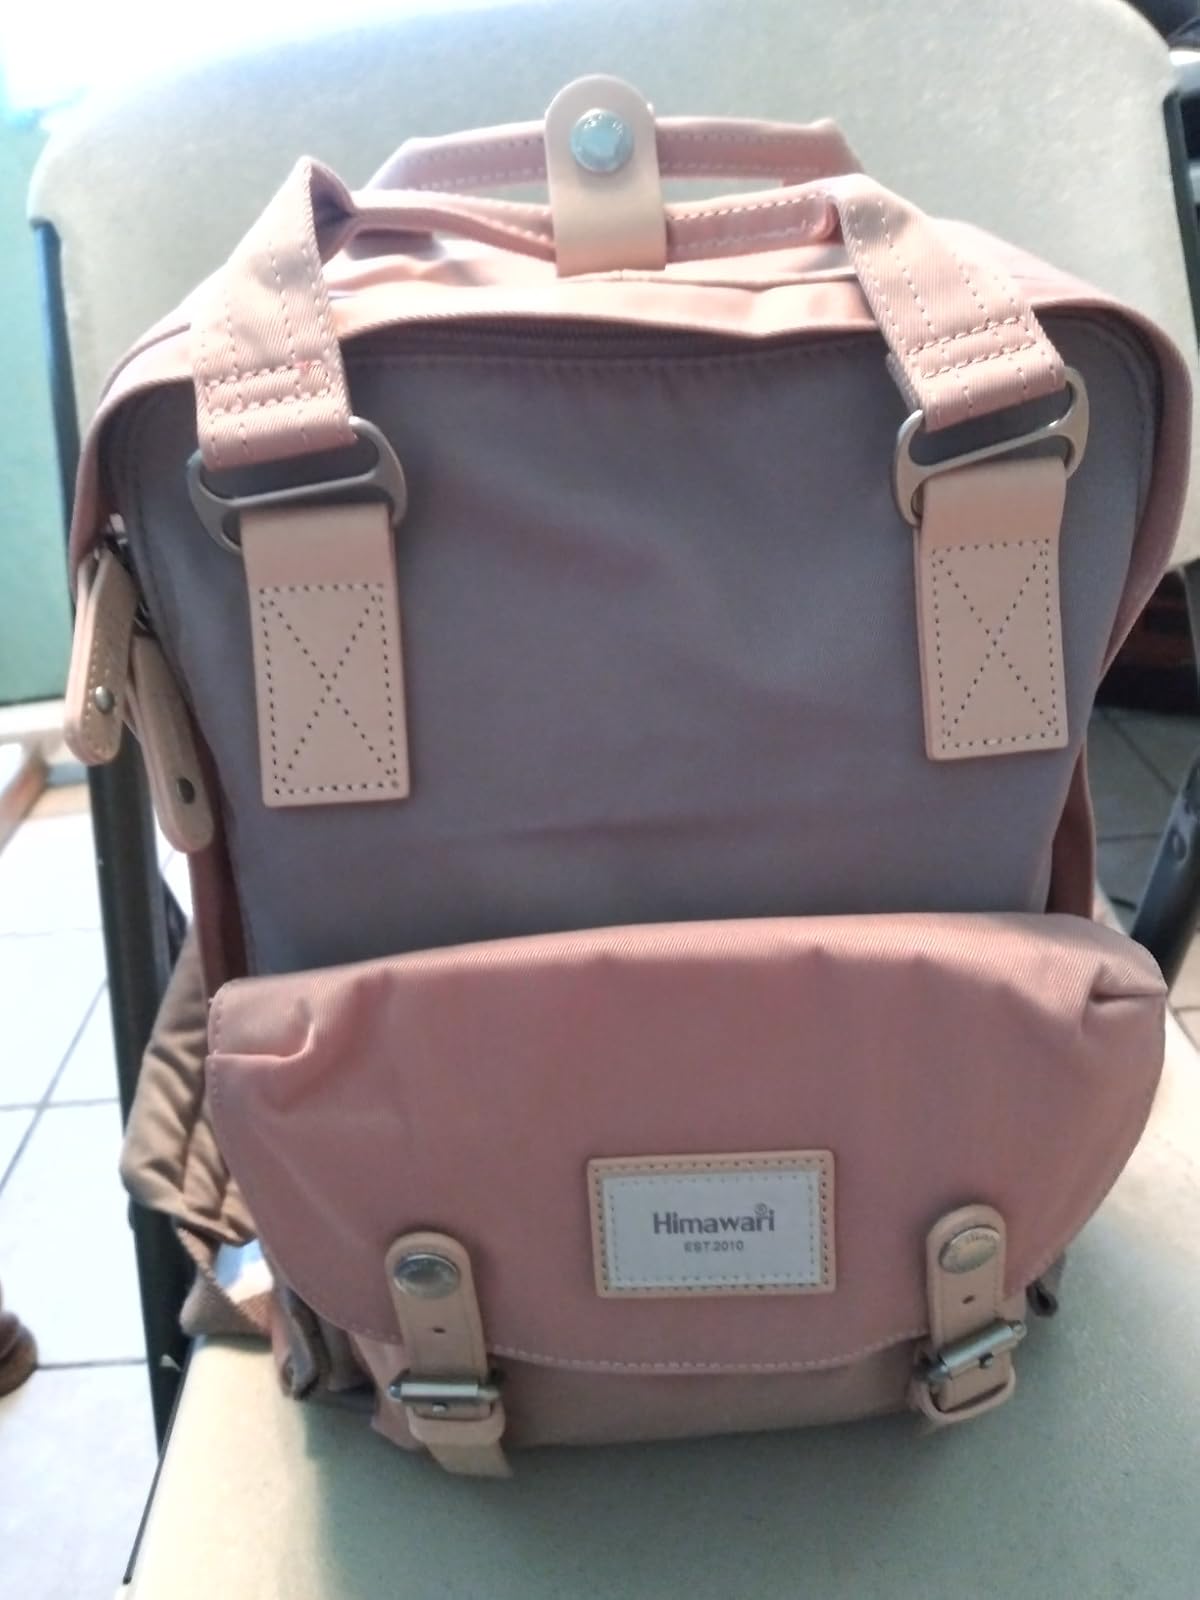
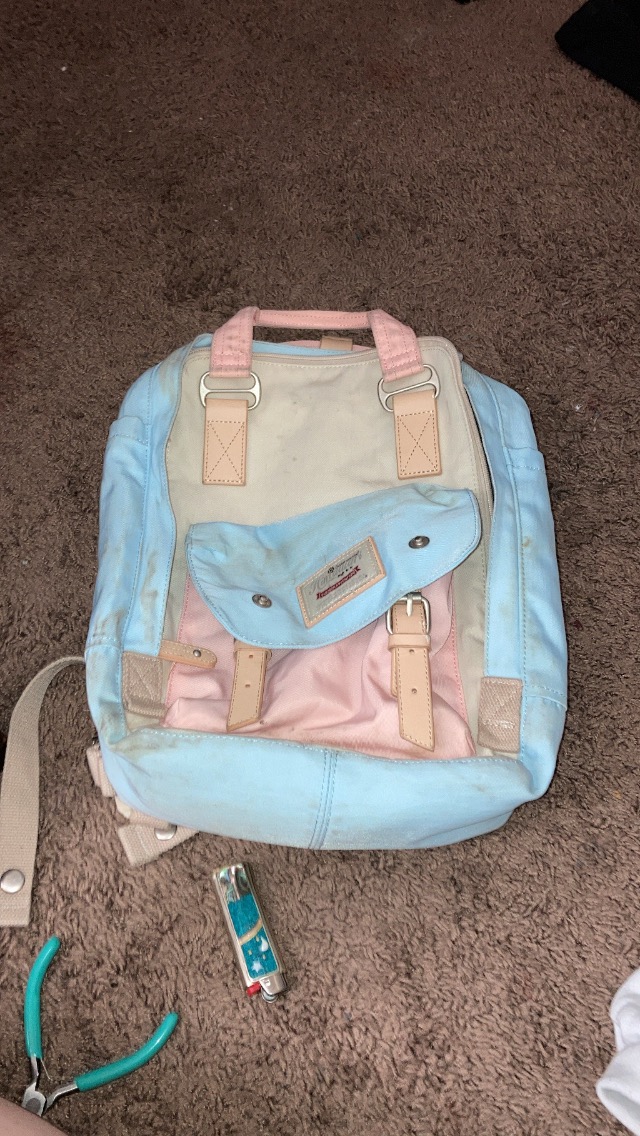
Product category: bag
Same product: no